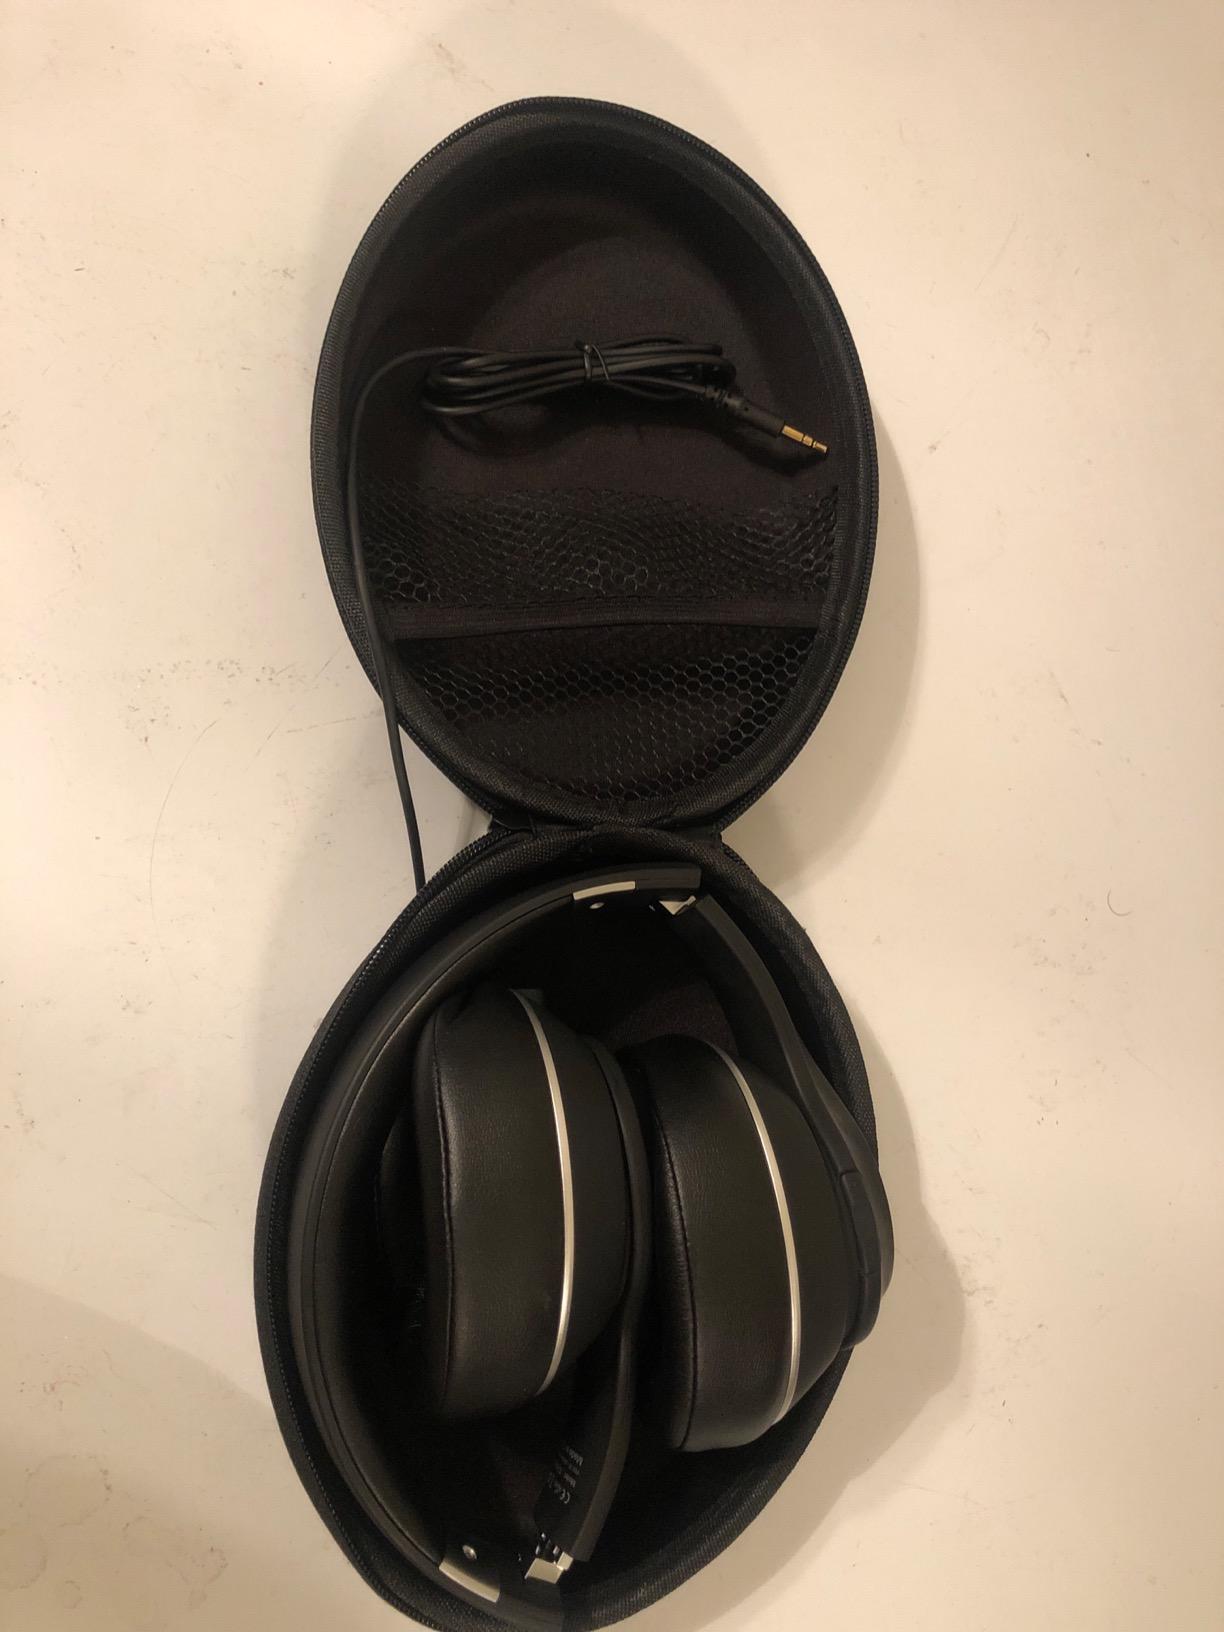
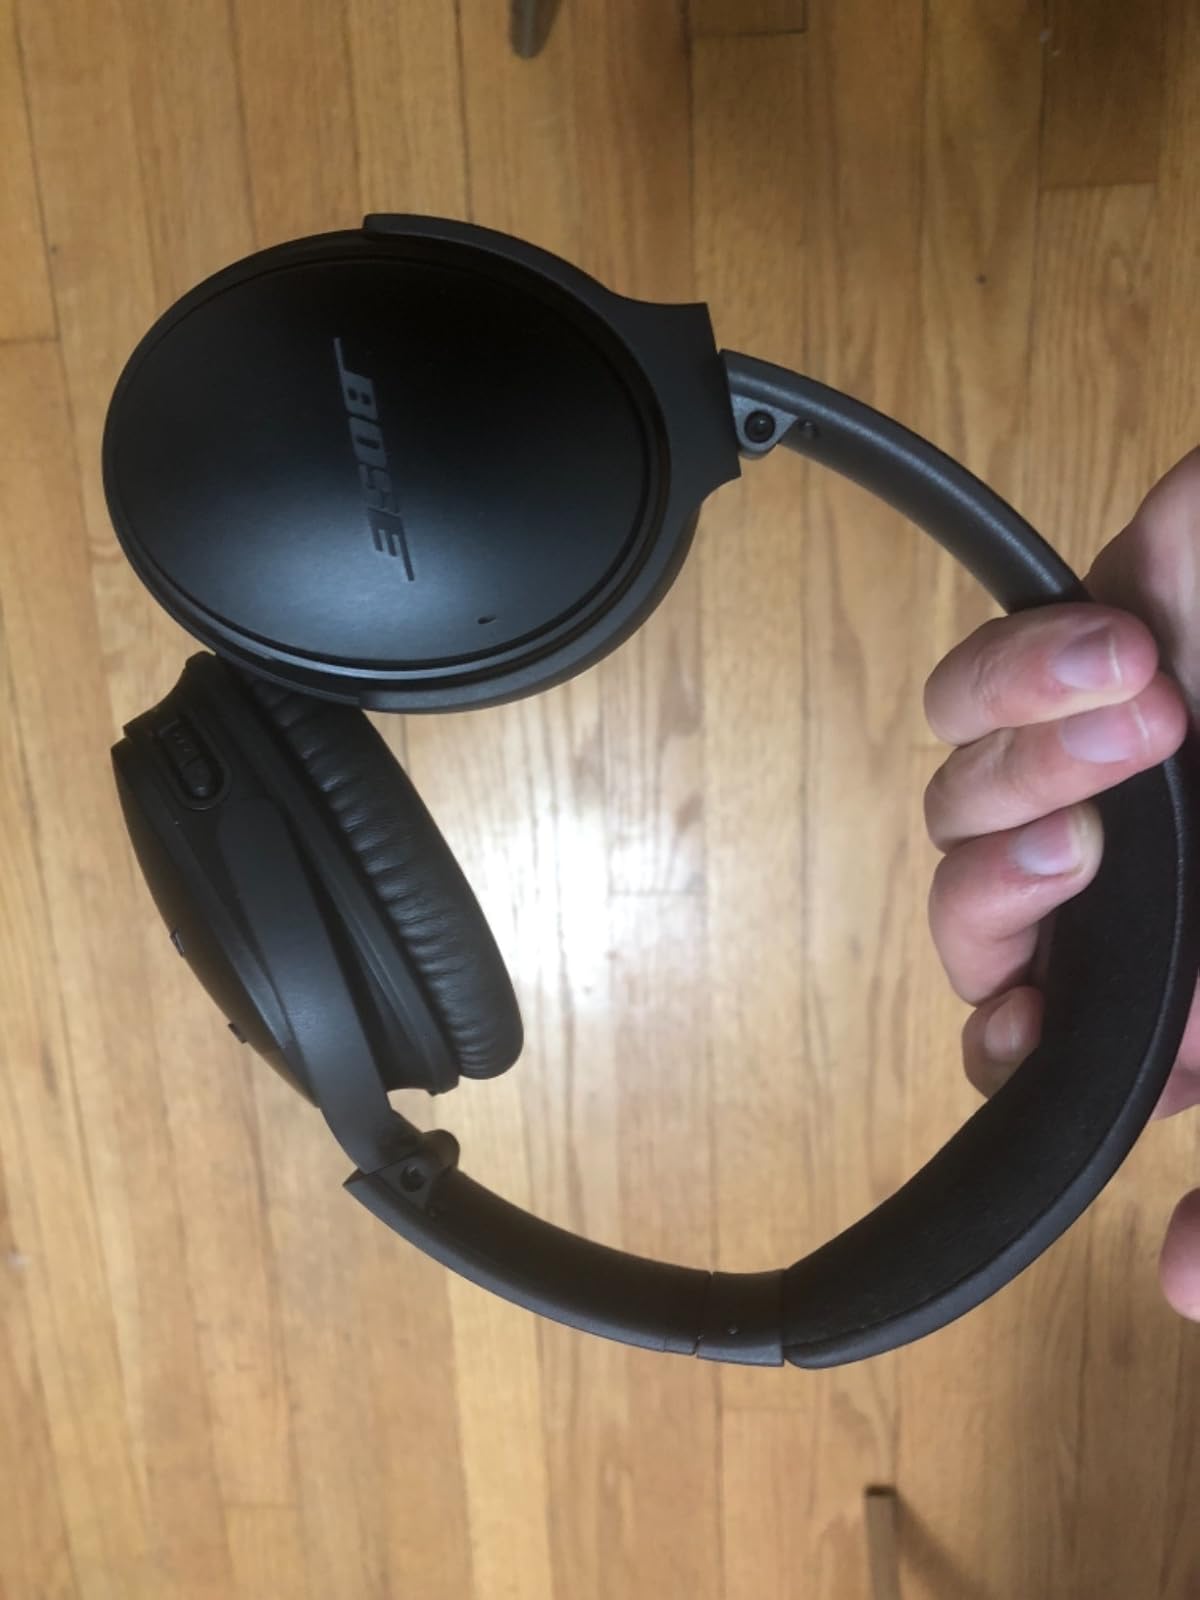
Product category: headphones
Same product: no